Cockerham Mill

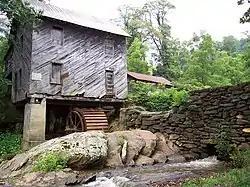

Cockerham Mill is a historic grist mill located near Crumpler, Ashe County, North Carolina. It was built between 1884 and 1899, and is a two-story, side-gable, building of post and beam construction. Associated with the mill is the one and a half - story, side-gable single-pile, miller's house (c. 1912), dam (c. 1884 - 1899), molasses cooking shed (c. 1920), and two-story frame gambrel-roof bank barn (c. 1912).